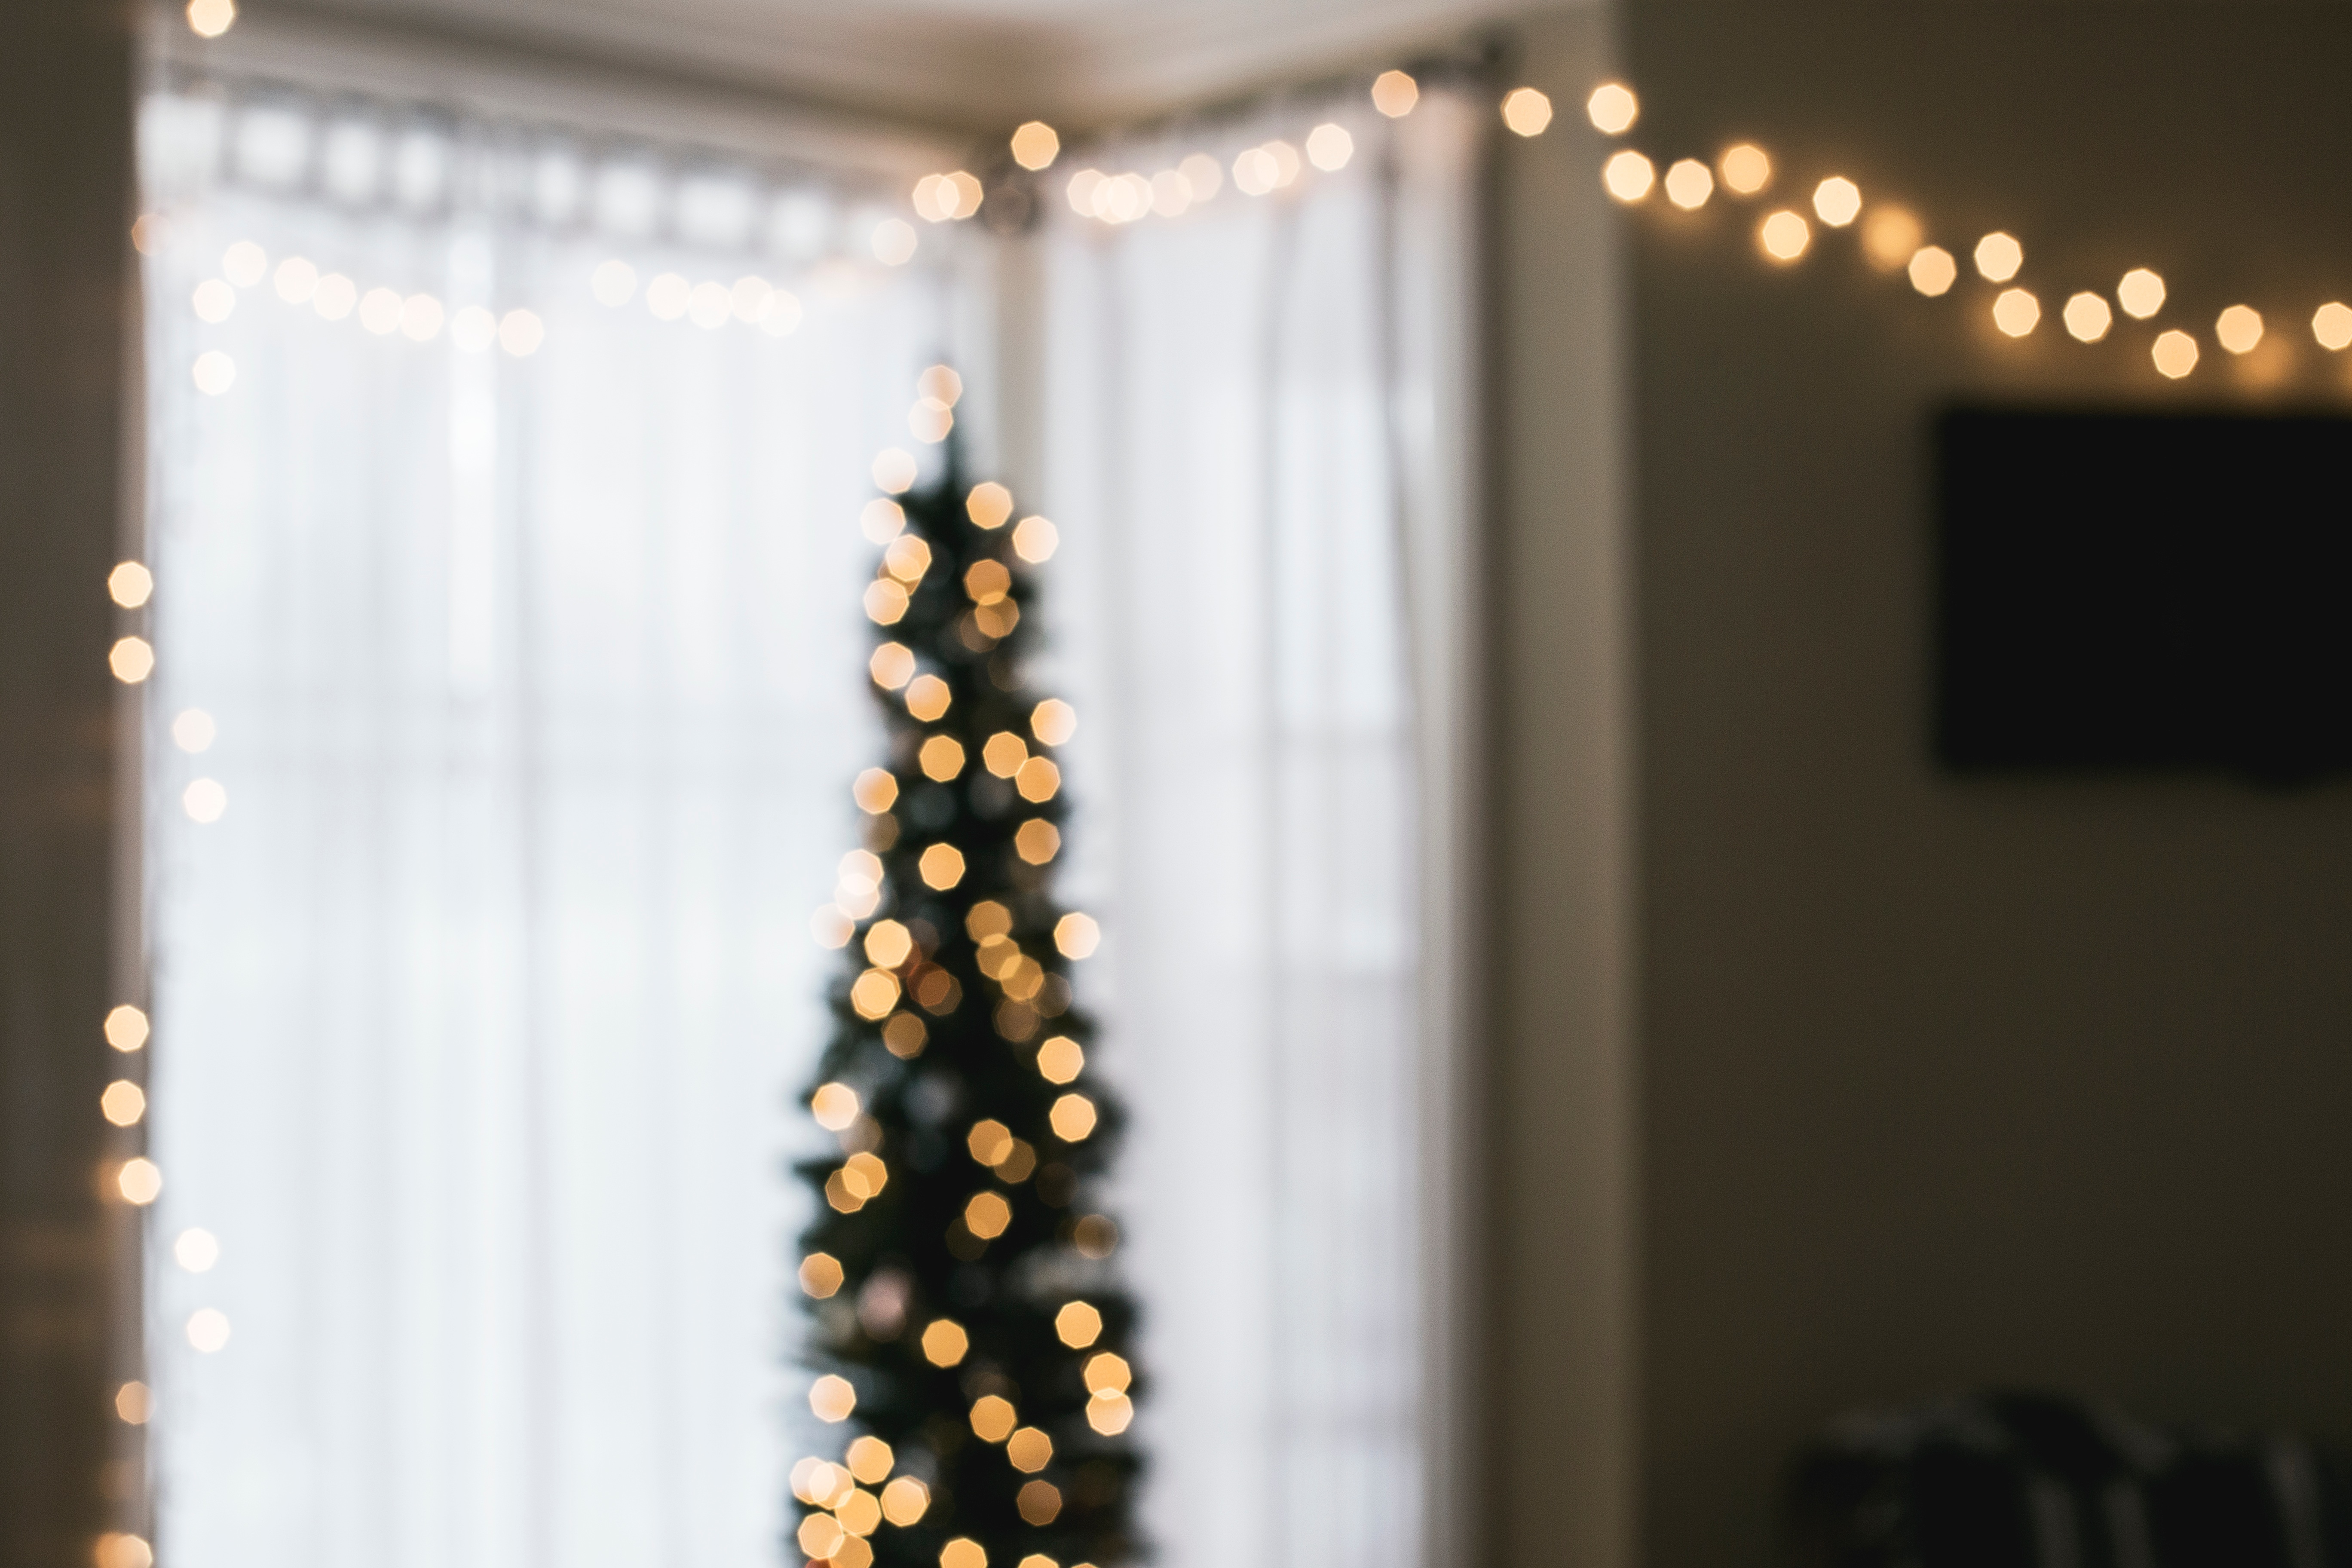
light, bokeh, flower, yellow, christmas, lighting, decor, christmas tree, festive, fairy lights, interior design, christmas decoration